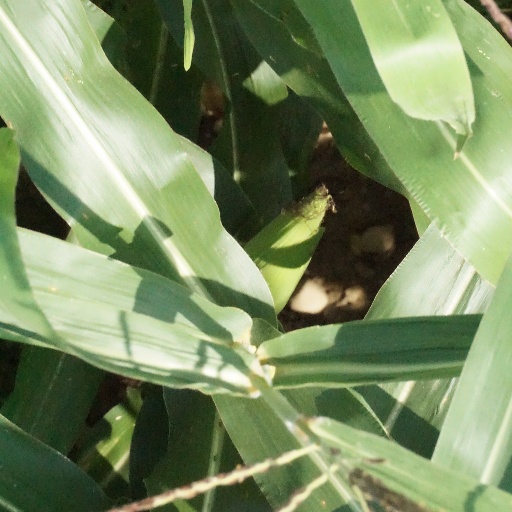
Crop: maize; corn